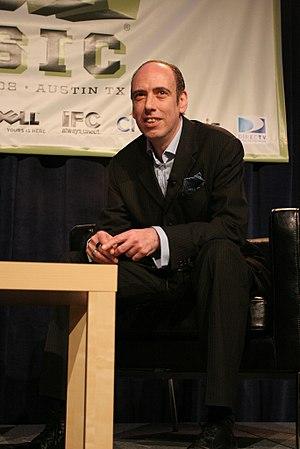
Mick Jones à SXSW08 avec Carbon/Silicon
Mick Jones, né Michael Geoffrey Jones le 26 juin 1955 à Wandsworth dans la banlieue de Londres, est un membre fondateur du groupe de musique The Clash où il était guitariste et chanteur, le chanteur principal étant Joe Strummer. Cependant il a chanté quelques chansons telles que Should I Stay or Should I Go ou Train in Vain. Il abandonne son groupe London SS en 1976 pour fonder The Clash avec Joe Strummer. Il écrivait généralement les mélodies pendant que Joe Strummer s'occupait des paroles. Après avoir été renvoyé des Clash en 1983 car ses goûts musicaux ne coïncidaient plus avec ceux du groupe, il forme son propre groupe, Big Audio Dynamite.